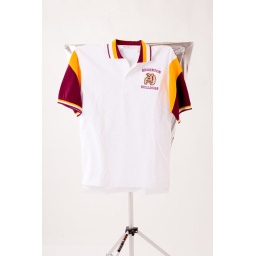
This Edgerton Bulldogs polo shirt is white with maroon and gold trim in size M.